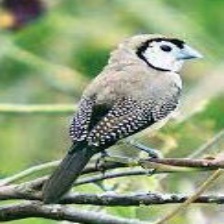
Species: DOUBLE BARRED FINCH
Scientific name: TAENIOPYGIA BICHENOVII
ImageNet parent category: house_finch